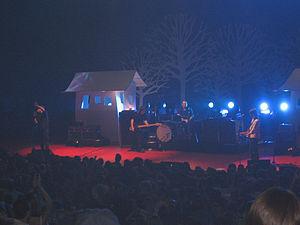
Death Cab for Cutie est un groupe de rock indépendant américain, originaire de Bellingham, dans l'État de Washington. Formé en 1997, le groupe est d'abord un projet solo de Ben Gibbard, avant d'être rejoint par d'autres musiciens. Le groupe a sorti 10 albums studios.